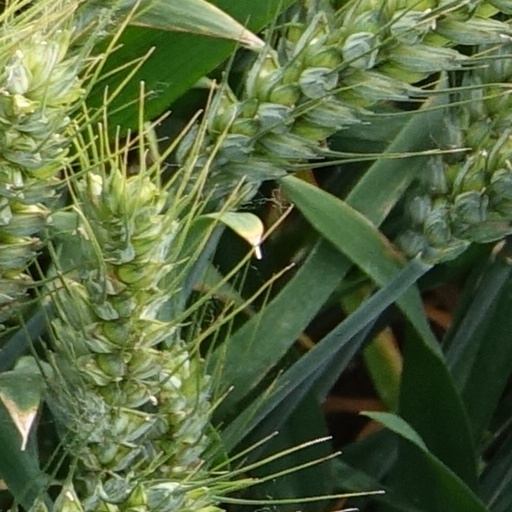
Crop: wheat